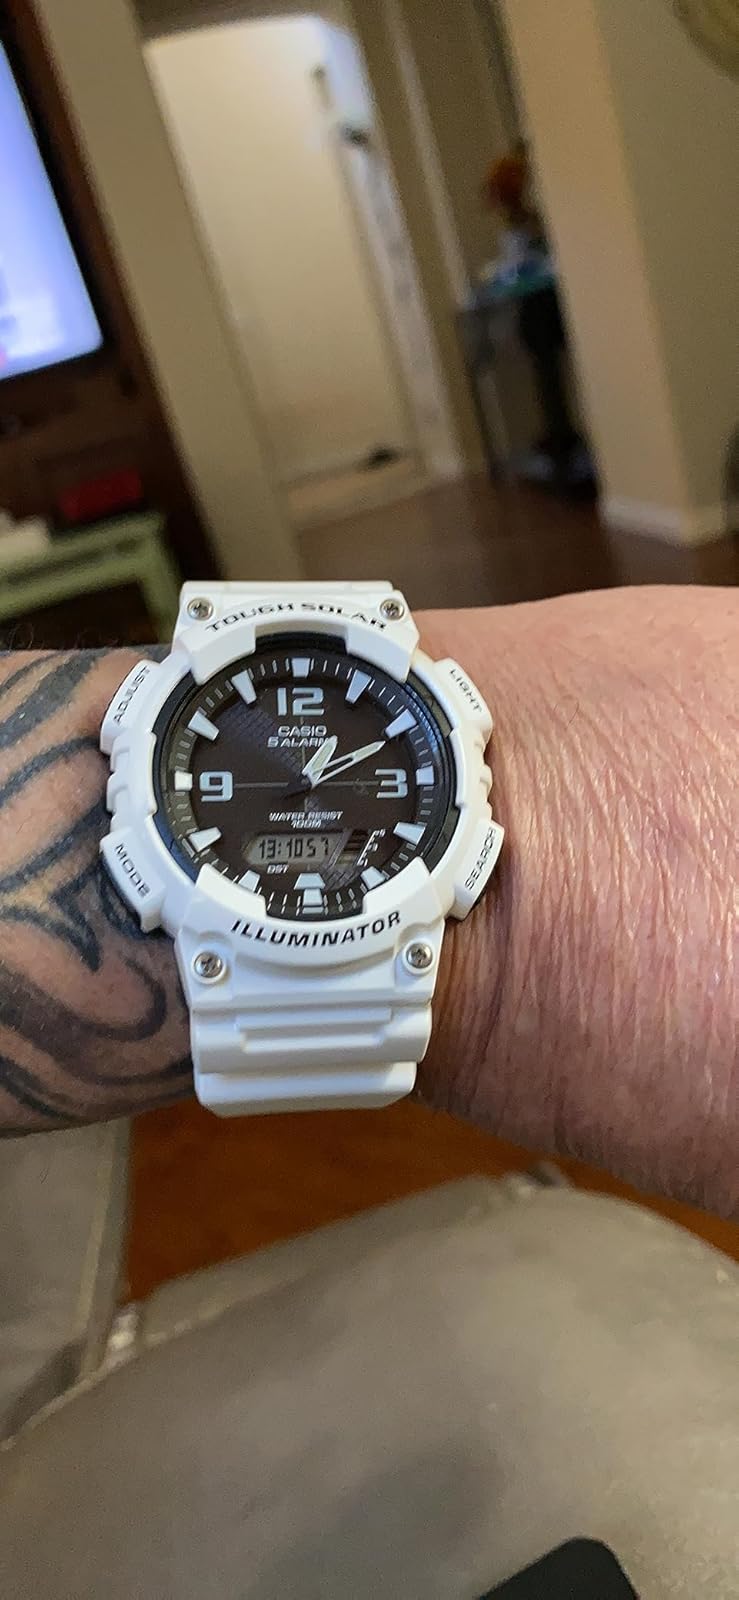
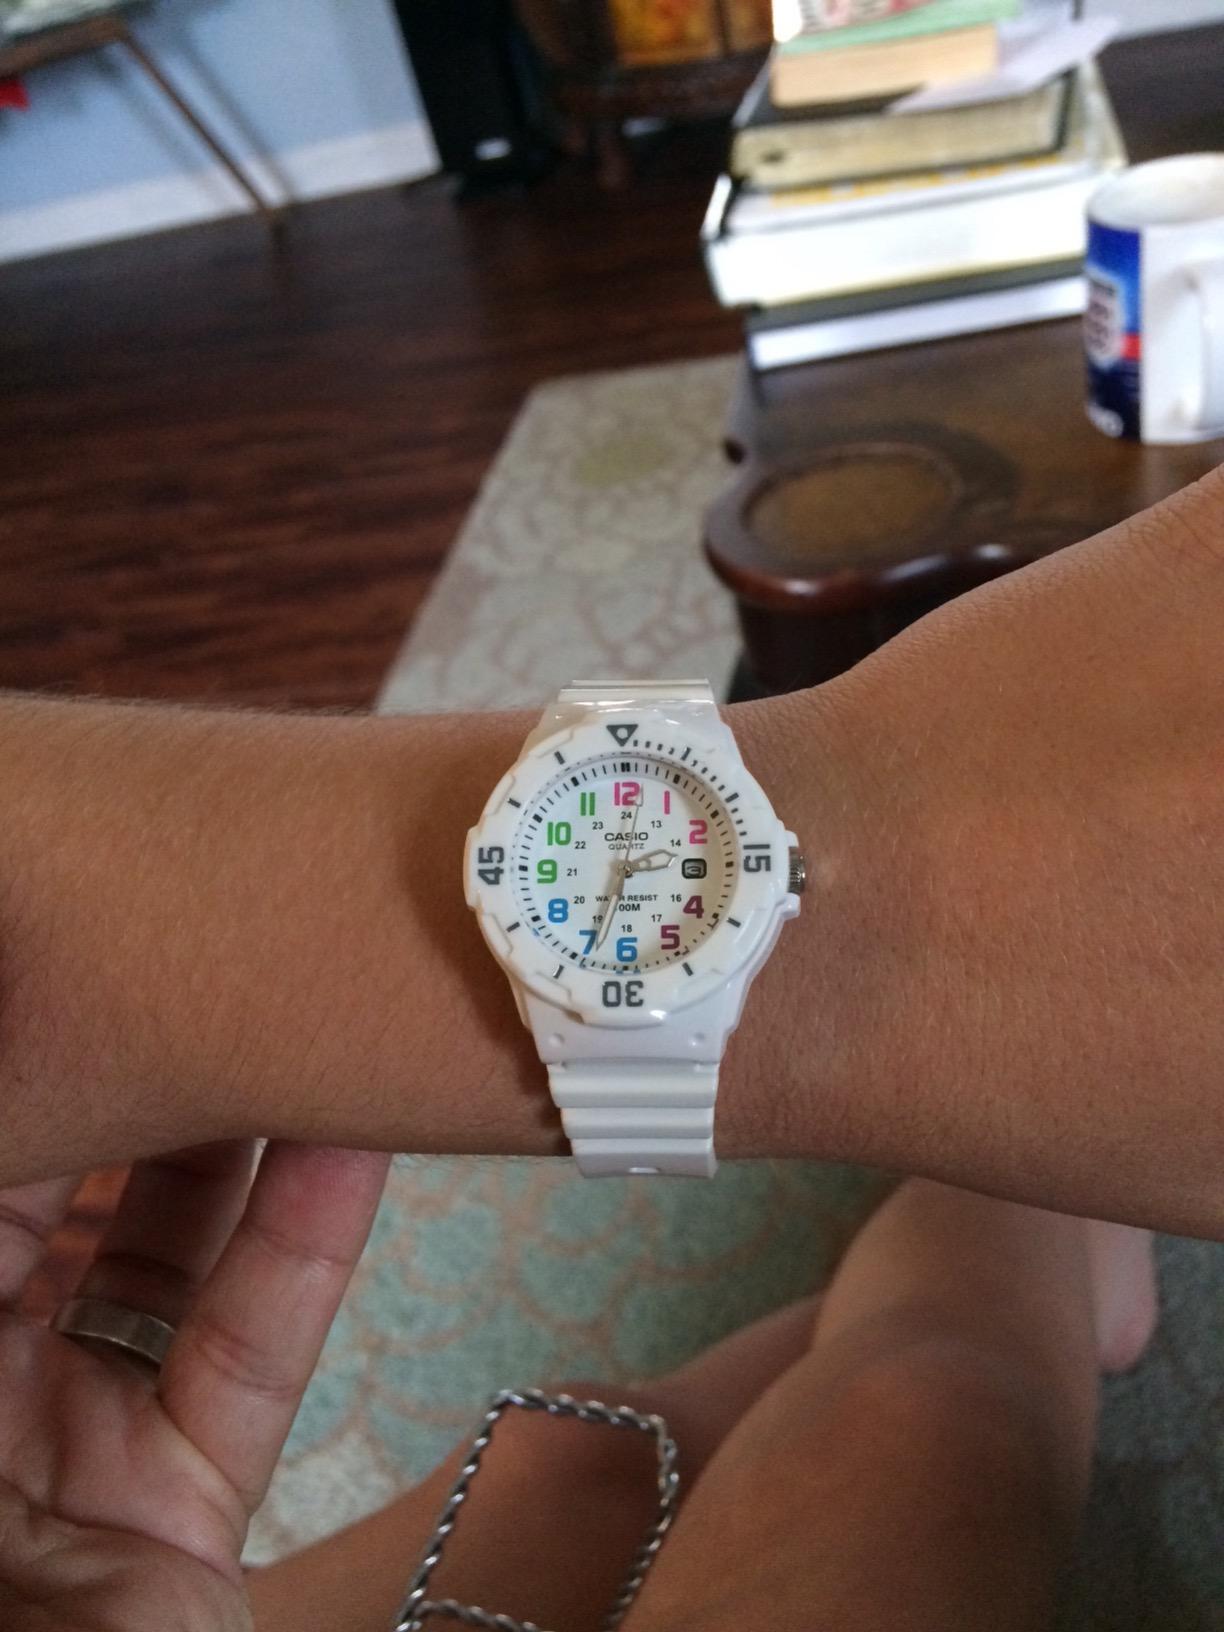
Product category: accessories_watch
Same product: no